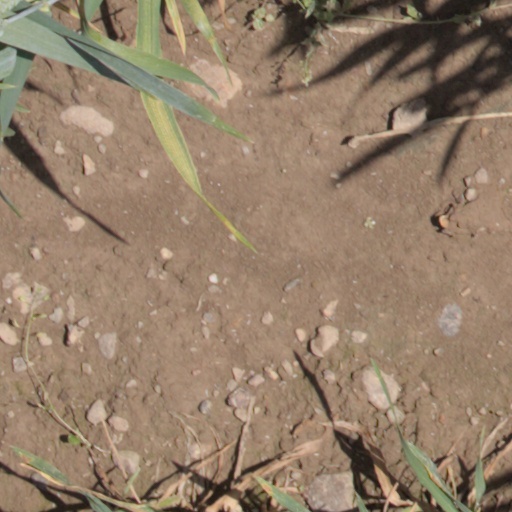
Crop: wheat